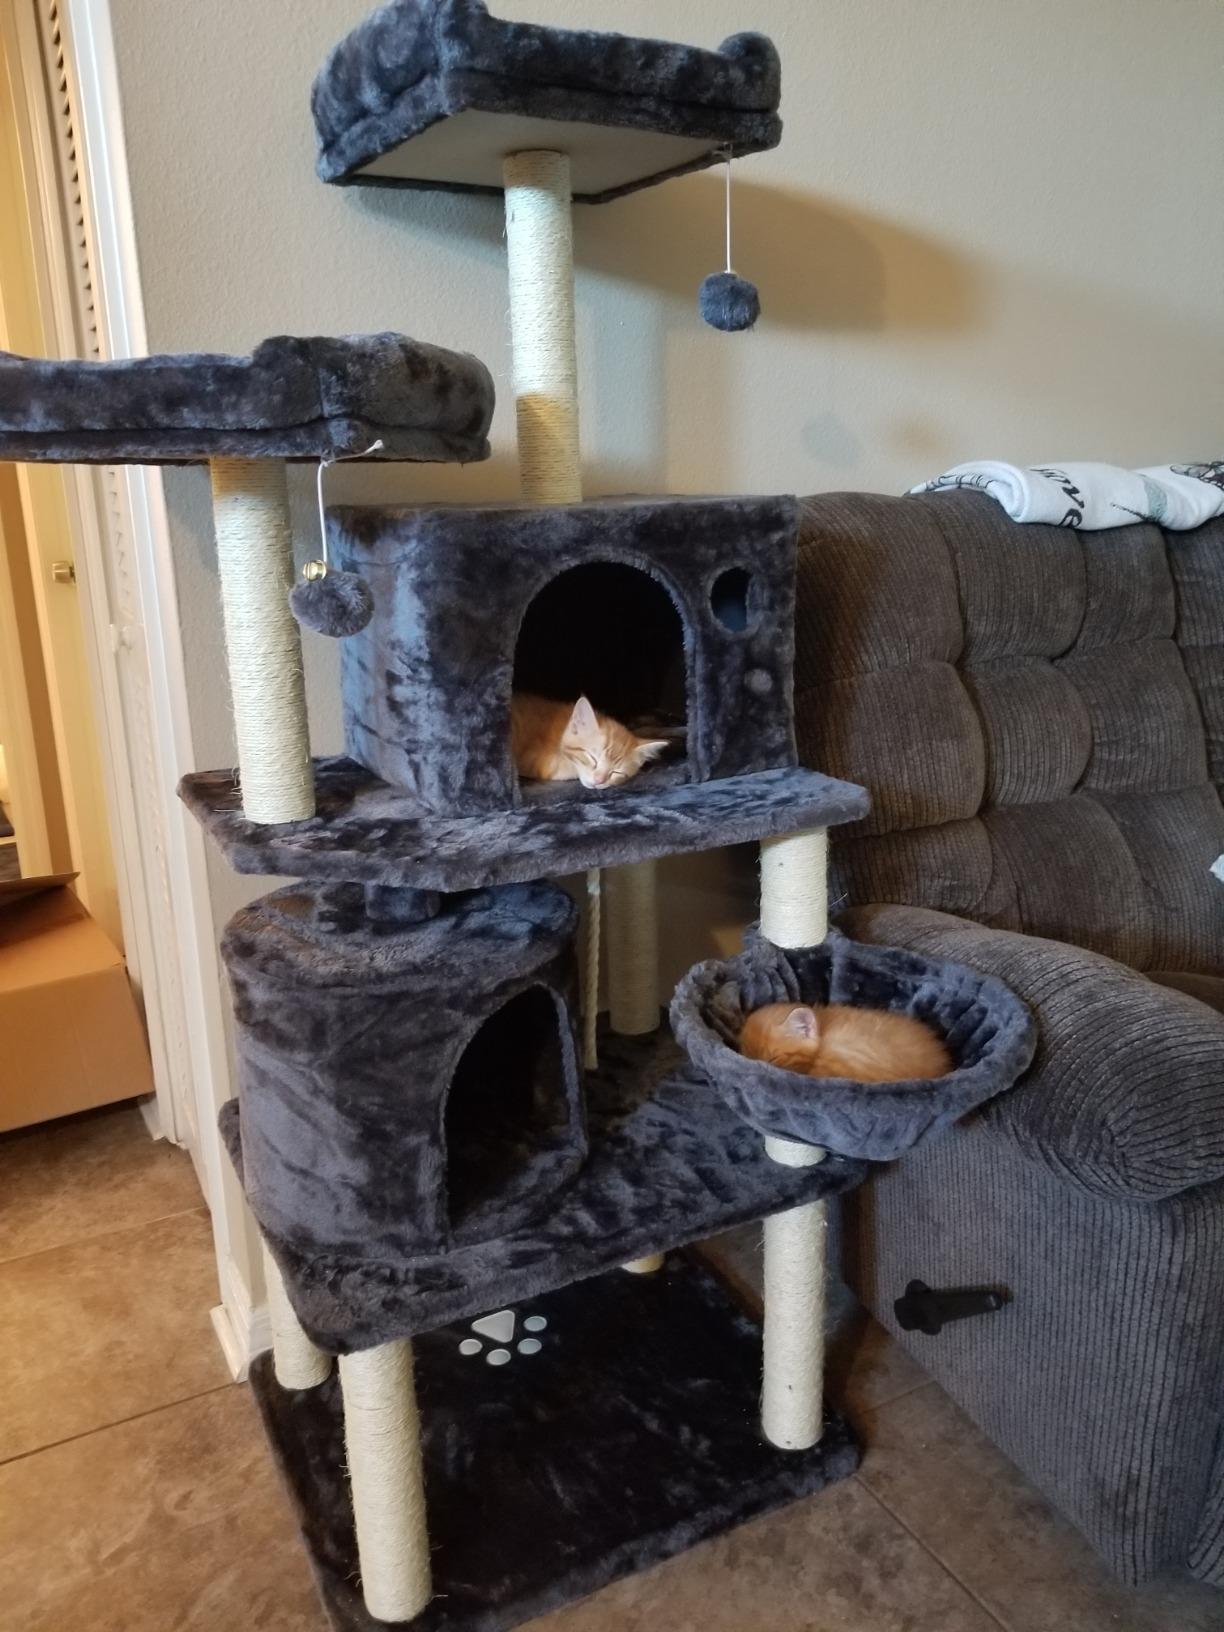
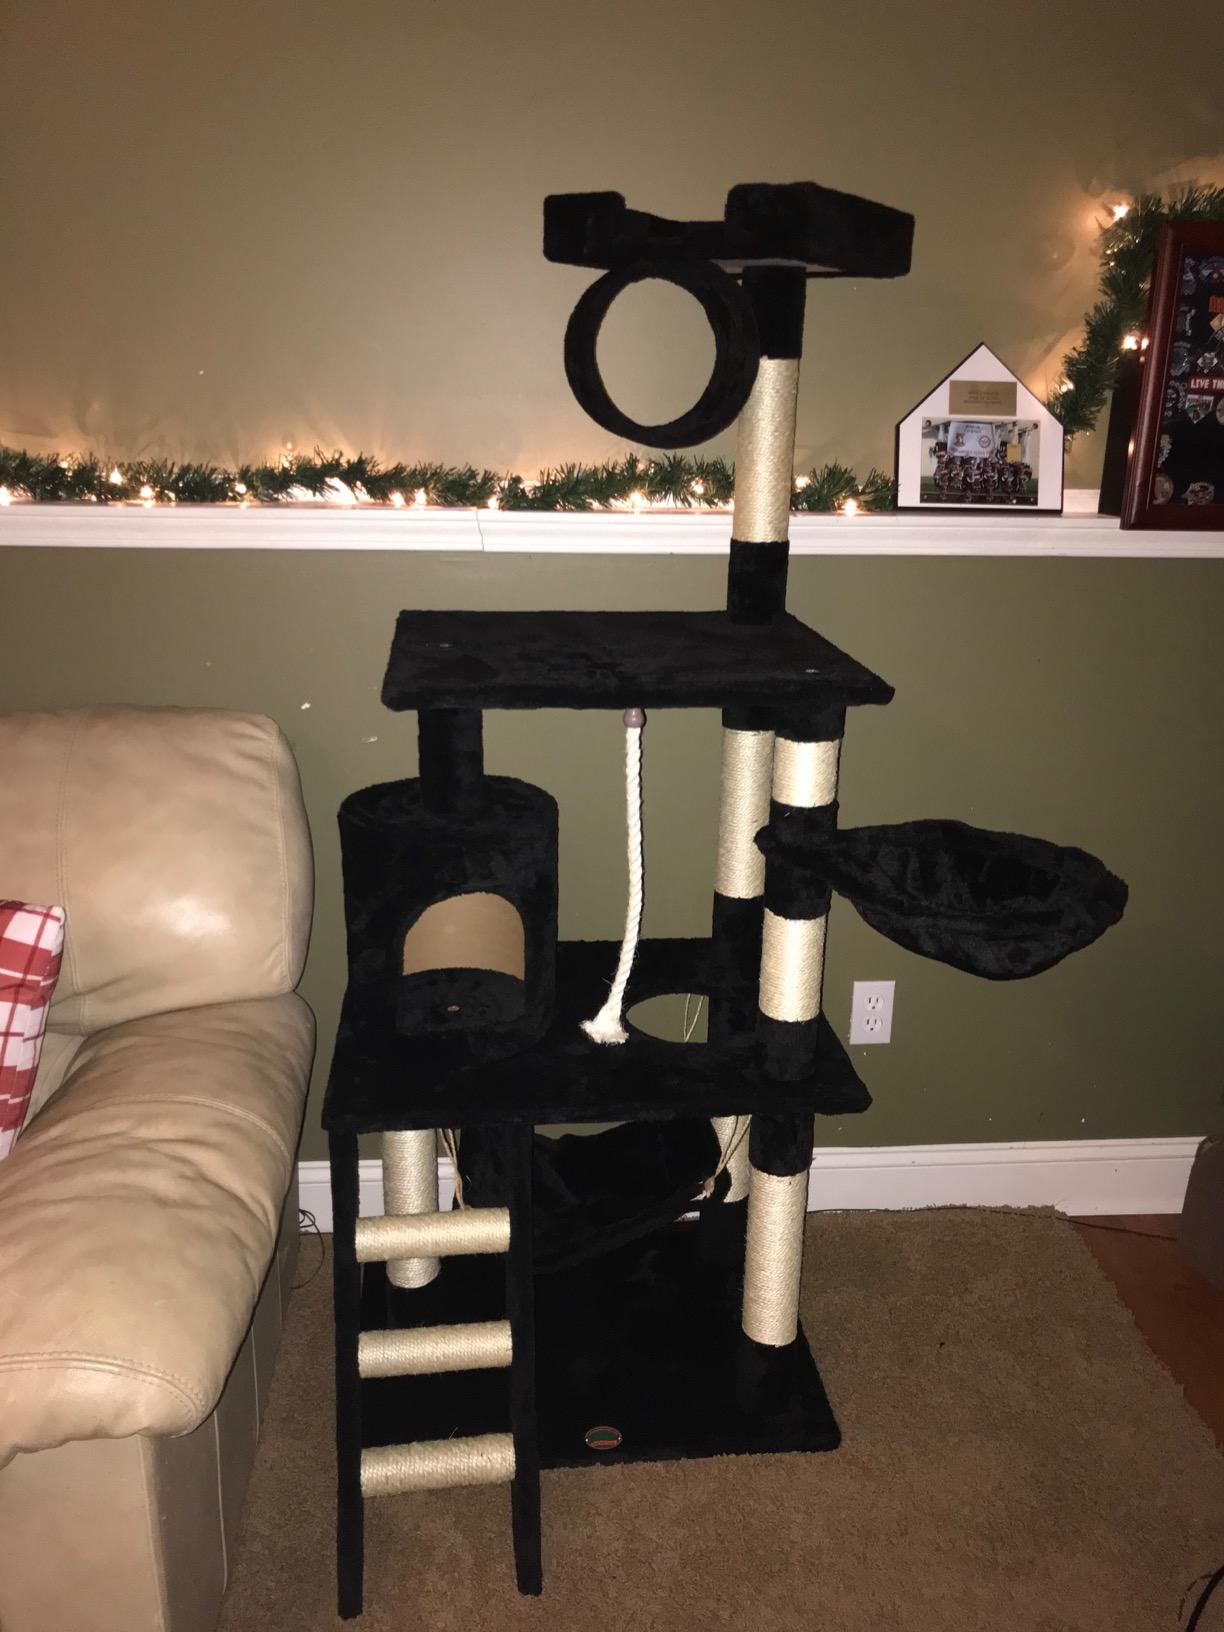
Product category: items_cat tree
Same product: no